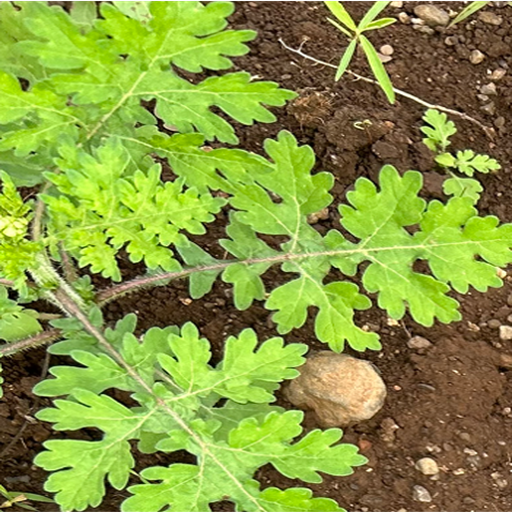
Weed species: Gajar_gavat_(Parthenium hysterophorus)